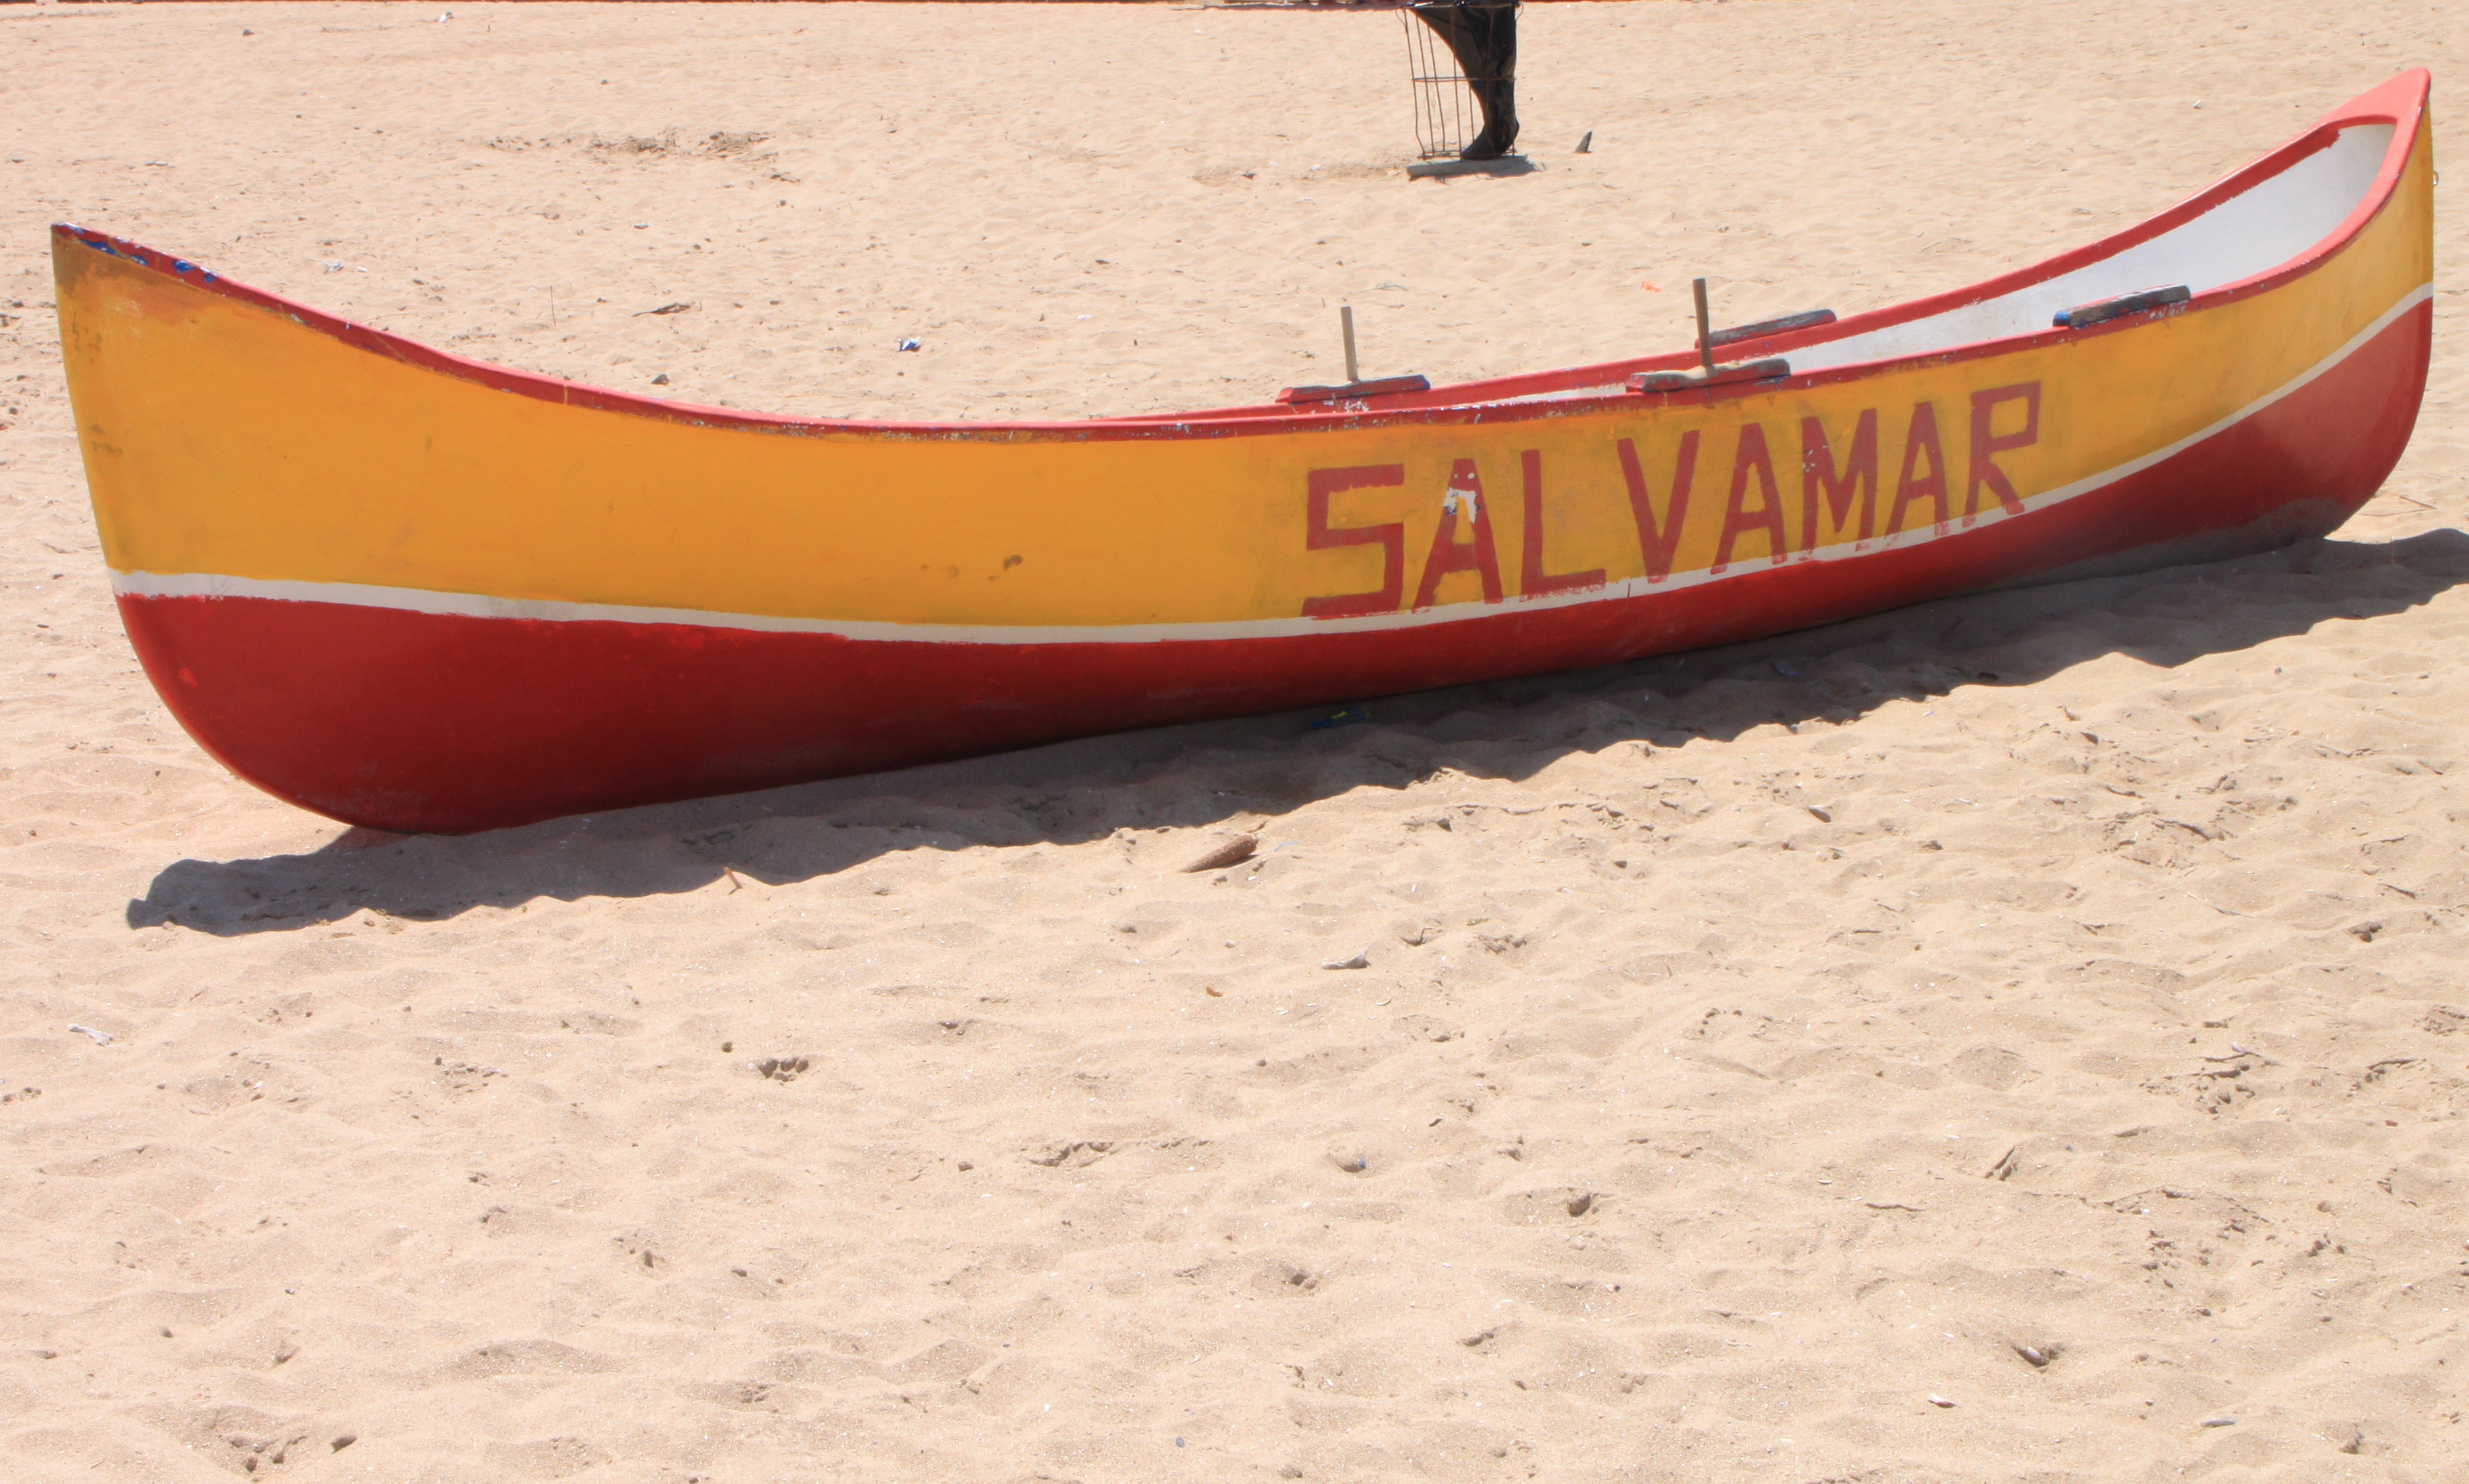
beach, sea, boat, lifeguard, canoe, paddle, vehicle, surfboard, abandoned, lonely, watercraft, sandy beach, dinghy, surfing equipment and supplies, watercraft rowing